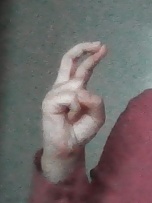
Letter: zay